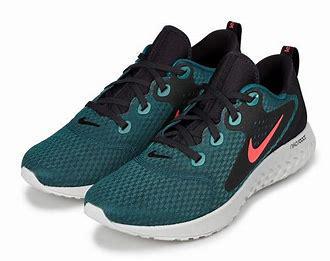
Brand: Nike
Model: Legend React